Yrsa

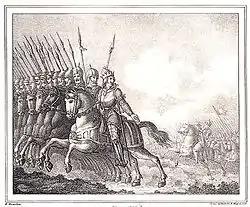
Hrolf Kraki fleeing the Swedish king Adils on the Fýrisvellir

After some time, when Aðils owed Hrólfr not only the gold he had taken from Helgi during the battle, but also tribute for his help fighting king Áli (i.e. Onela of "Beowulf") in the Battle on the Ice of Lake Vänern, Hrólfr arrived at Uppsala to gather his tribute. Aðils did his best to stop Hrólfr through different ruses, but had to go away to gather reinforcements. While the Swedish king was gone, Yrsa provided her son with more gold than was due to him. Then she gave Hrólfr and his men twelve of the Swedish king's best horses (Aðils was famous for his well-bred horses), and all the armour and provisions they needed.